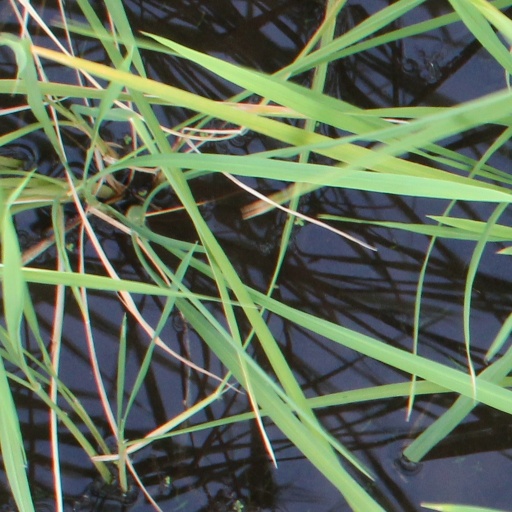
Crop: rice